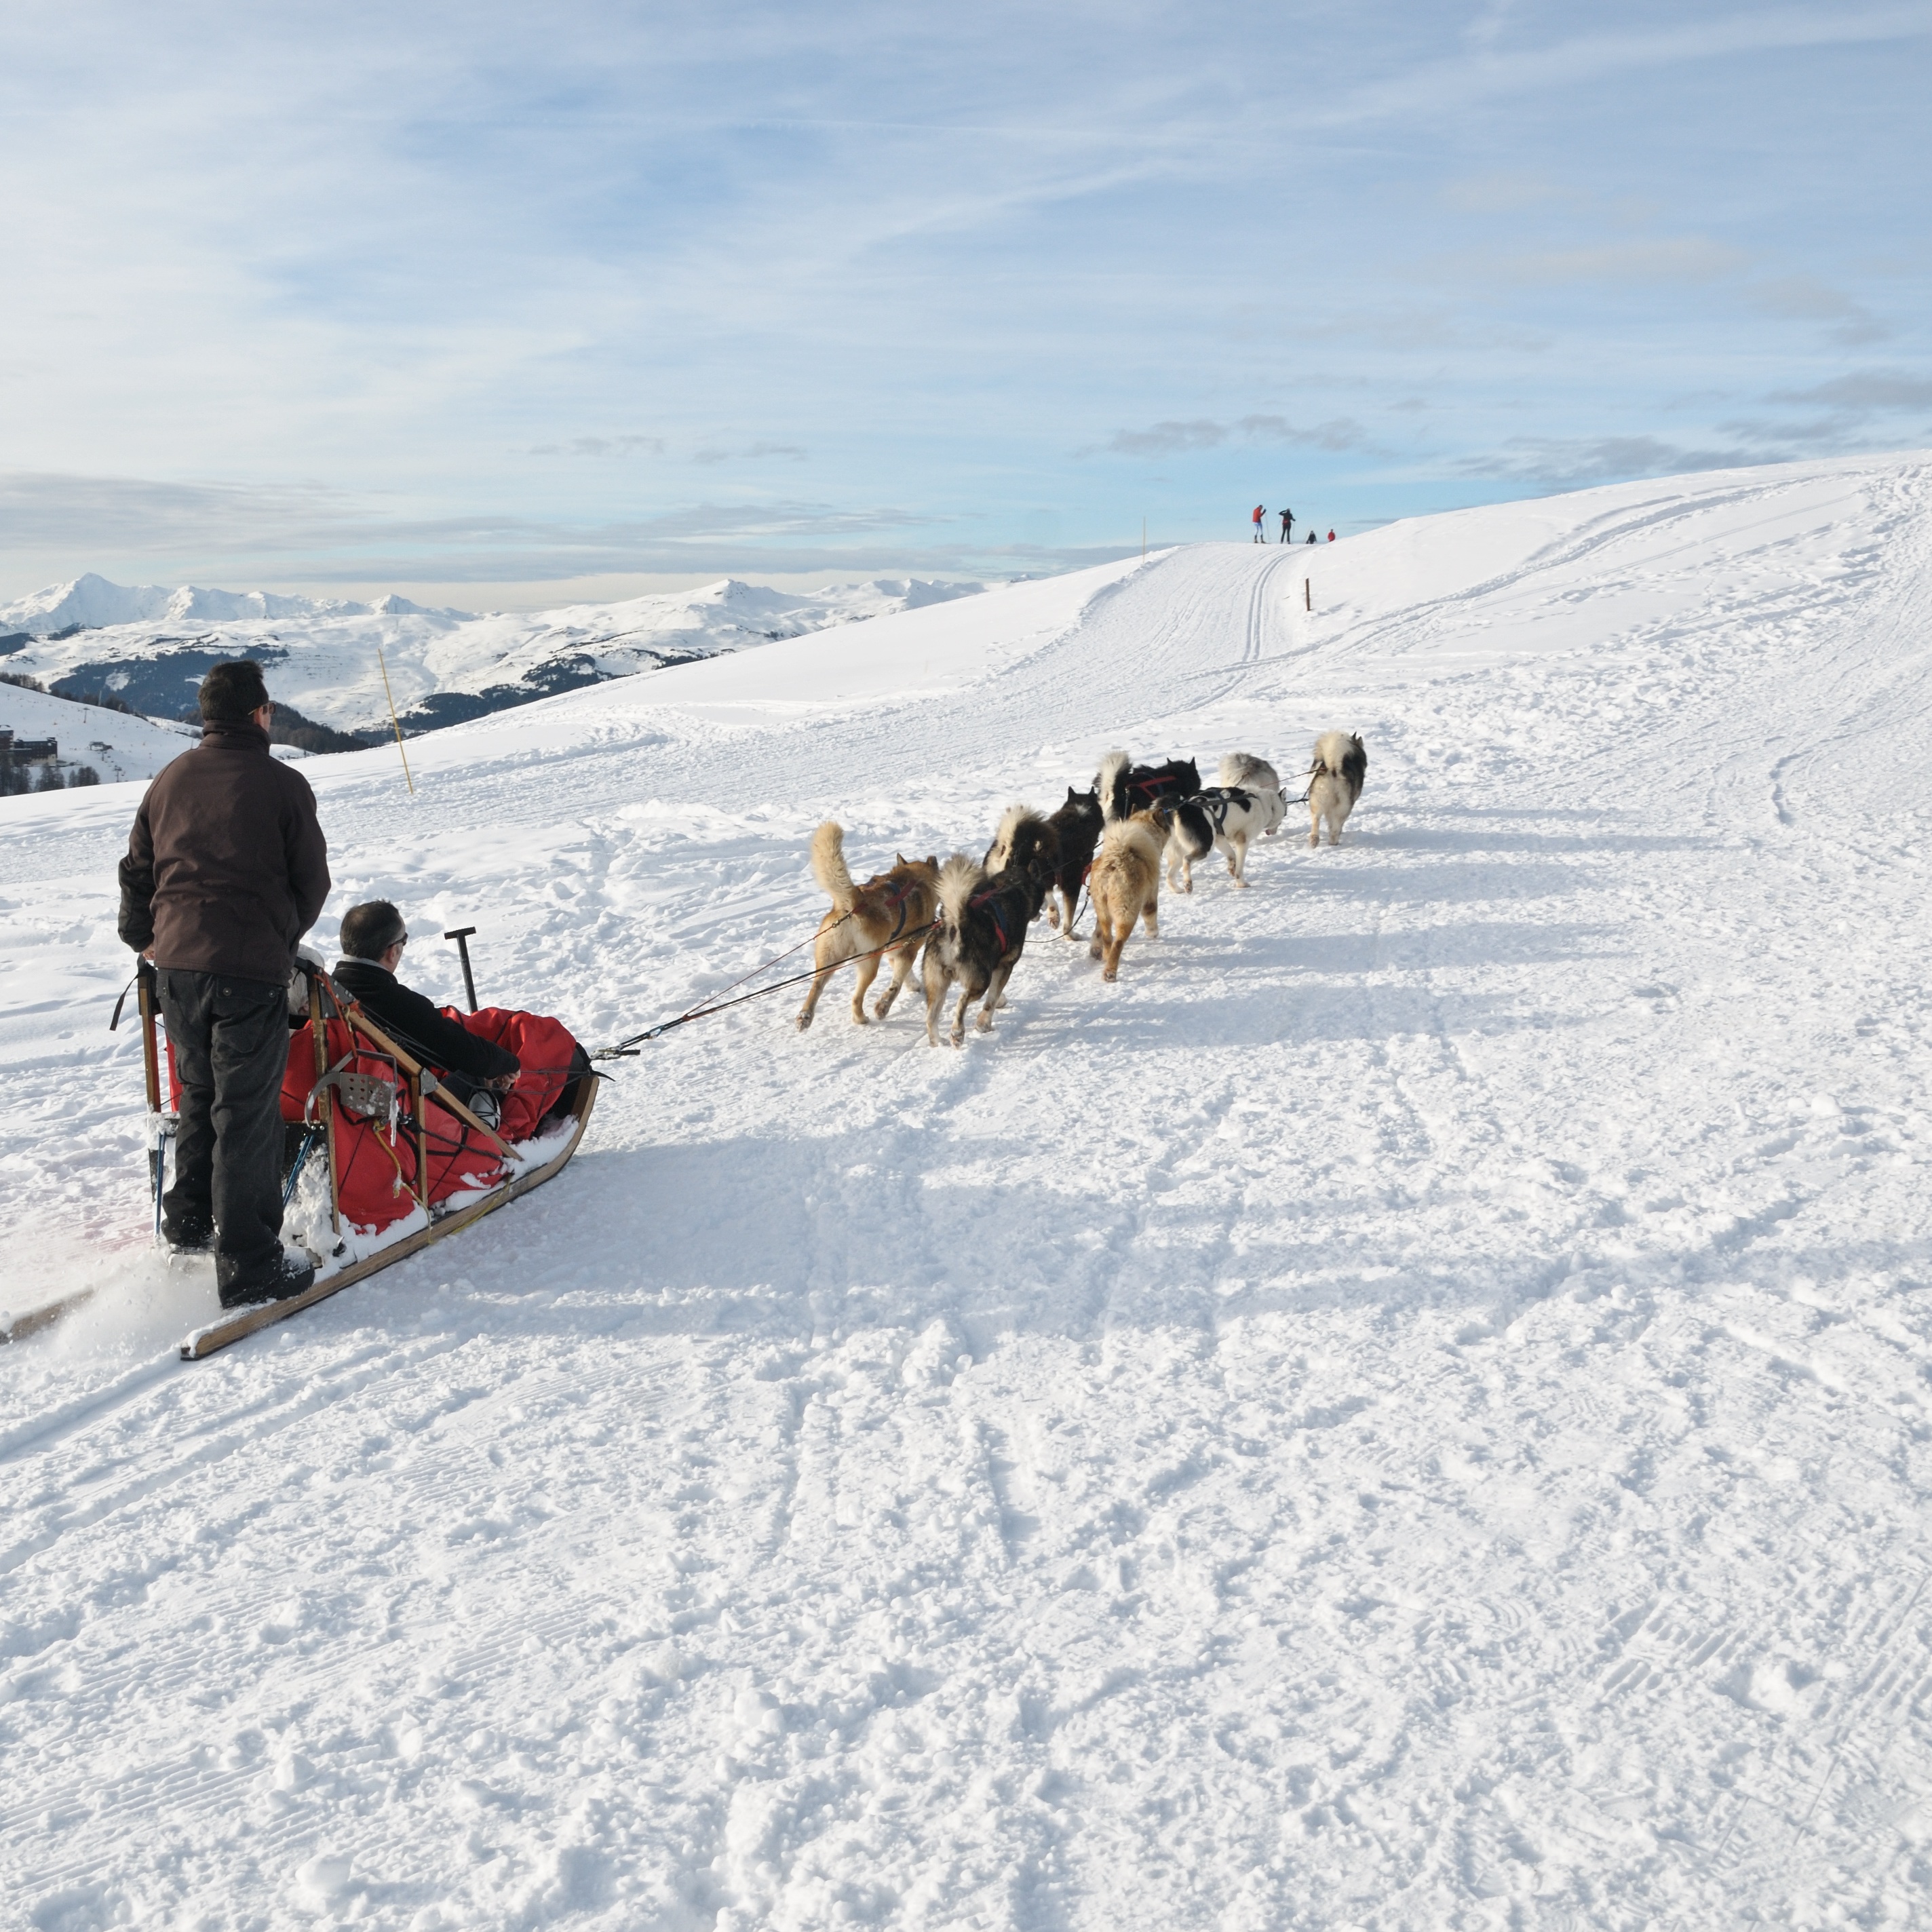
mountain, snow, winter, dog, vehicle, arctic, season, sled, dog sled, land vehicle, dog like mammal, geological phenomenon, sled dog racing, mushing